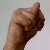
The image shows a hand gesture representing the letter 'N' in Indian Sign Language.